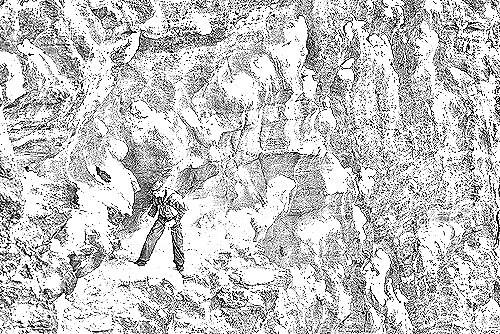
Portrait style: Sketch Portrait